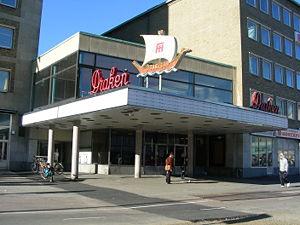
Draken est une salle de cinéma de la ville de Göteborg, en Suède. Inaugurée le 26 avril 1956, elle se situe dans l'enceinte de la maison du peuple de Göteborg, à proximité de la place publique Järntorget. Le Draken accueille chaque année le festival international du film de Göteborg, plus important festival de cinéma de Scandinavie, au cours duquel sont projetés, au Drake et dans plusieurs autres salles de la ville, les films en compétition. Le cinéma est exploité par le Folkets Hus och Parker, un organisme qui gère plus de 900 lieux publics en Suède.